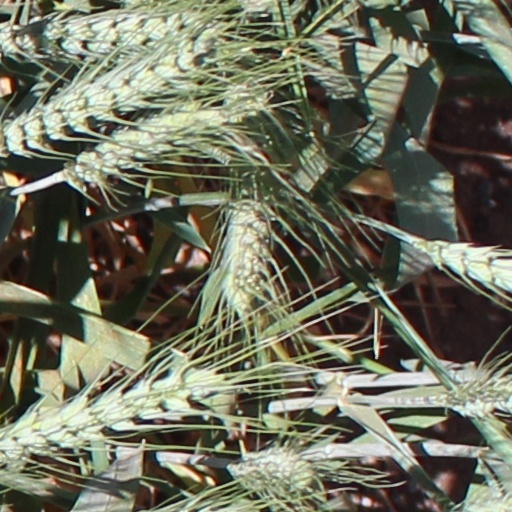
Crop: wheat